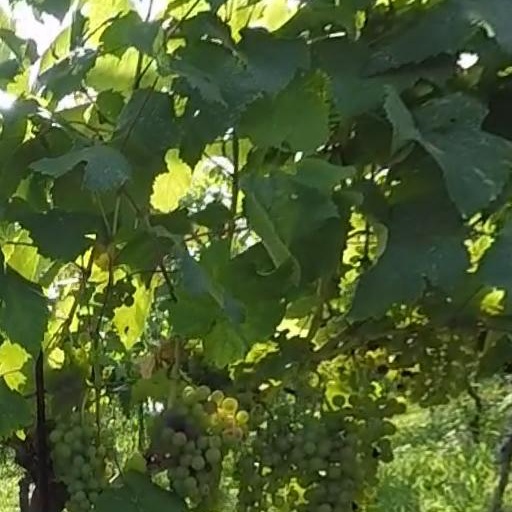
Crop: grape